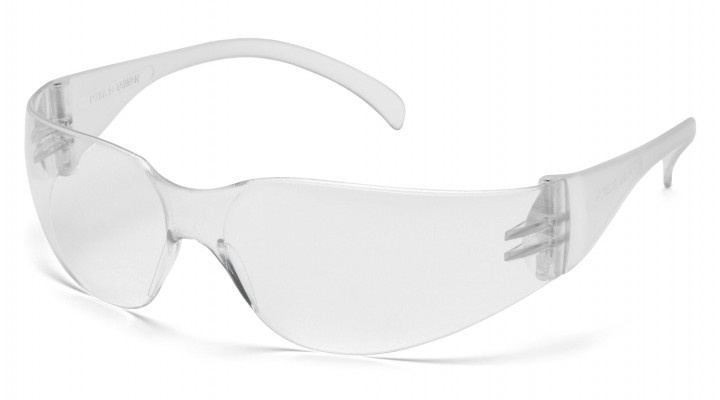
Lente de Seguridad Mini Intruder
Numero de Parte - Color Del Marco - Descripción Del Lente S4110SN - Claro - Aclarado S4110SNT - Claro - Anti-Fog Coincidente S4120SN - Gris - Endurecido S4130SN - Ámbar - Húmedo De Ámbar S4180SN - Espejo De E/S - I/0 Espejo Endurecido S4110SNMP - Multicolores - Claro-Hard-Courated: Solo En Docena De Cantidad
Brand: Pyramex
Category: Business & Industrial > Work Safety Protective Gear > Protective Eyewear